Sonic P-06

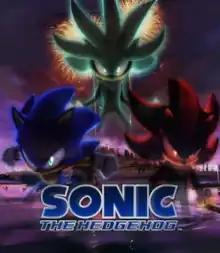
Box art mockup by ChaosX

Sonic the Hedgehog: Project '06, or simply Sonic P-06, is an upcoming platform game developed by Argentine programmer Ian "ChaosX" Moris for Microsoft Windows. It is an unofficial remake of the 2006 video game "Sonic the Hedgehog", originally developed by Sonic Team and published by Sega.